Museum Kunstpalast

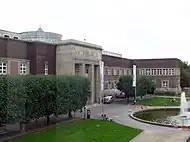
Museum Kunst Palast

The roots of the museum go back around 300 years. In 1932, the collection of the Kunstakademie Düsseldorf (Academy of Art) was housed in the Kunstmuseum Düsseldorf. This included the exhibits given by the popular regent Jan Wellem, Duke of Palatinate, and his wife Anna Maria Luisa de' Medici, and some rich citizens of Düsseldorf. The academy had been founded in 1710, its collection expanded in the 19th century by the collection of Lambert Krahe.